John Henry Leech

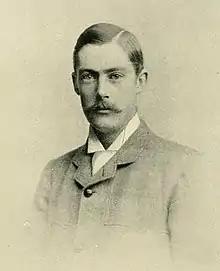

John Henry Leech (5 December 1862 – 29 December 1900, Hurdcott House, Salisbury) was an English entomologist who specialised in Lepidoptera and Coleoptera.